Robert Graham House

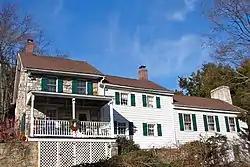
Robert Graham House, December 2010

Robert Graham House is a historic home located near Newark, New Castle County, Delaware. The house consists of sections built during three main periods. The log, central core dates to about 1790, and was first constructed as a one-story building with a loft and later raised to a full two stories. The two-story, stone western section was added about 1819. The final building period occurred in the mid-1930s with two frame additions, a two-story, frame, rear wing behind the stone section, and a one-story, frame wing east of the log section, with a three-car garage at the basement level. Because the house is banked into the hill, a full three levels of the stone end, including the basement, are exposed. The stone section features a shed-roofed, front porch on a high stone foundation. Also on the property are a contributing stone terrace (c. 1947) and a stone wall from the mid-1930s.